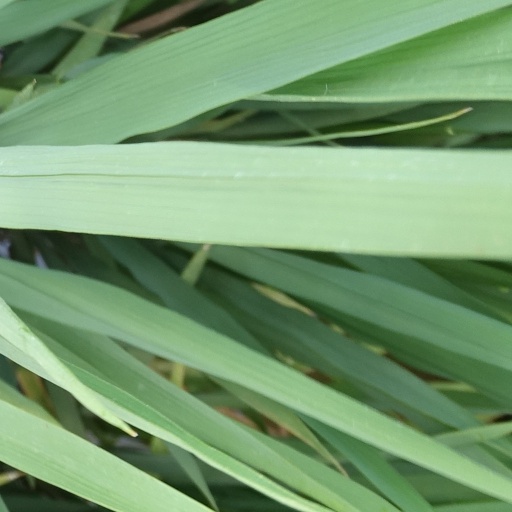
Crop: rice